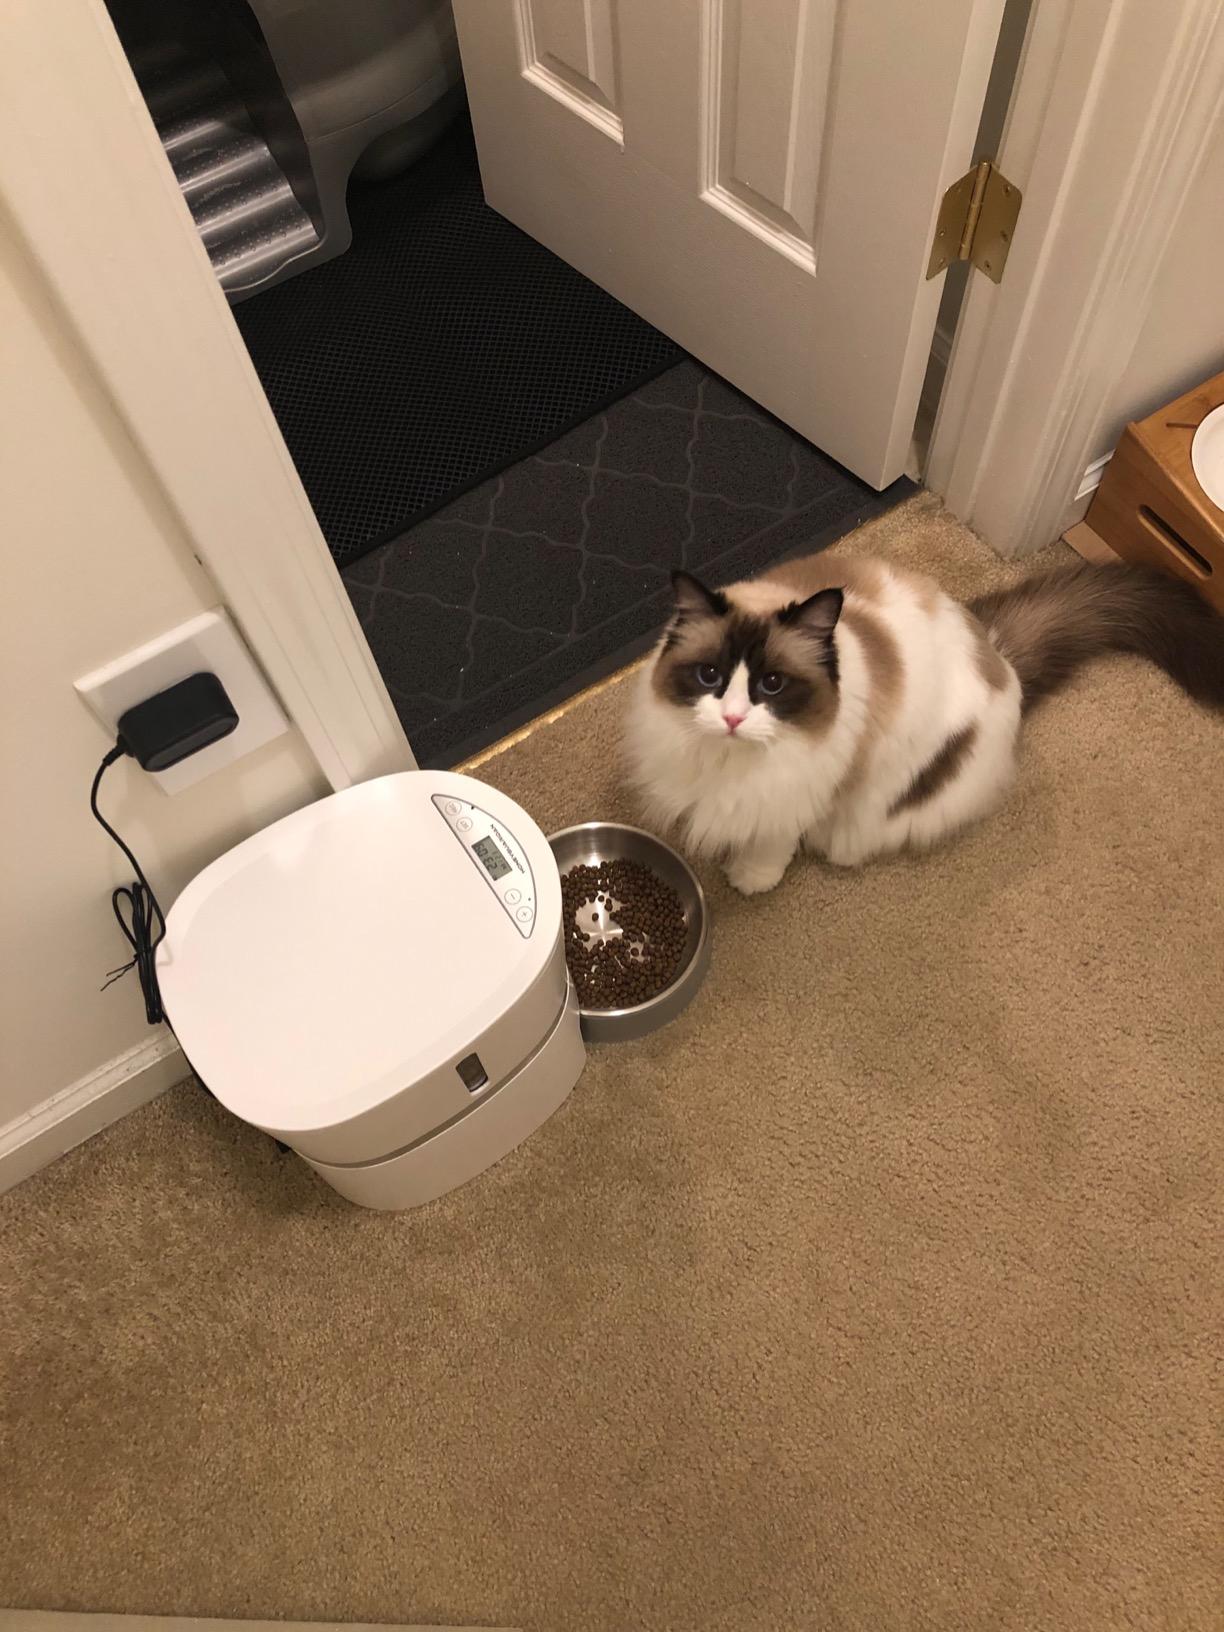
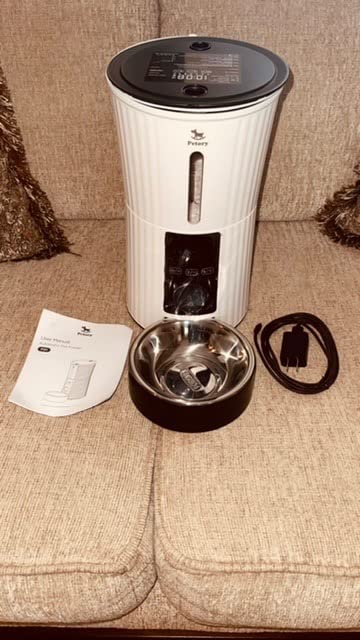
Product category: items_feeder
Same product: no